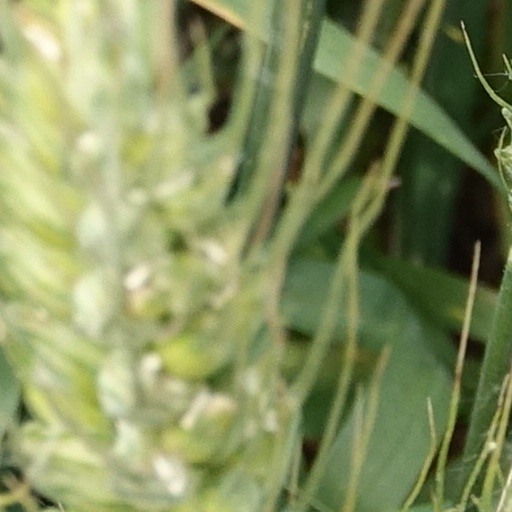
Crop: wheat